Eight Bells (painting)

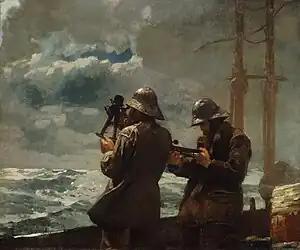
Winslow Homer. "Eight Bells" (1886). Oil on canvas, 64.1 × 76.5 cm (25.2 in × 30.1 in). Addison Gallery of American Art.

Eight Bells is an 1886 oil painting by the American artist Winslow Homer. It depicts two sailors determining their ship's latitude. It is one of the Homer's best-known paintings and the last of his major paintings of the 1880s that dramatically chronicle man's relationship to the ocean.